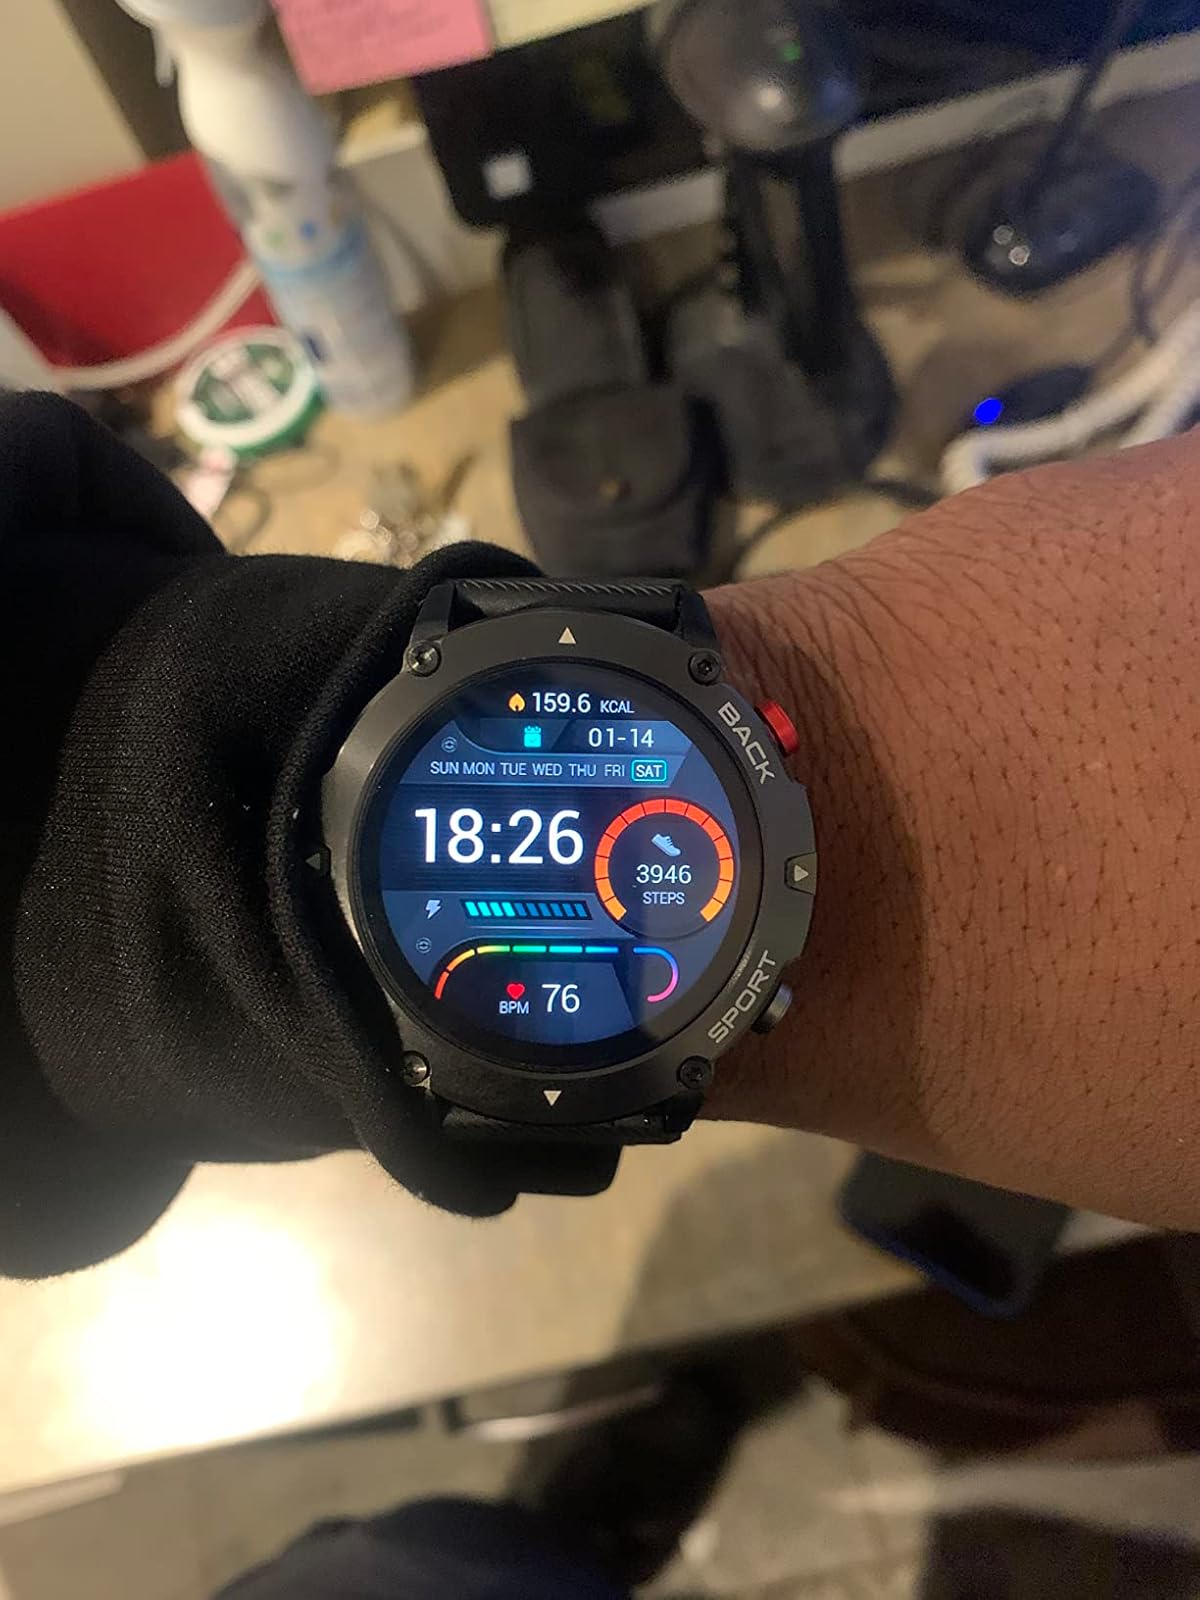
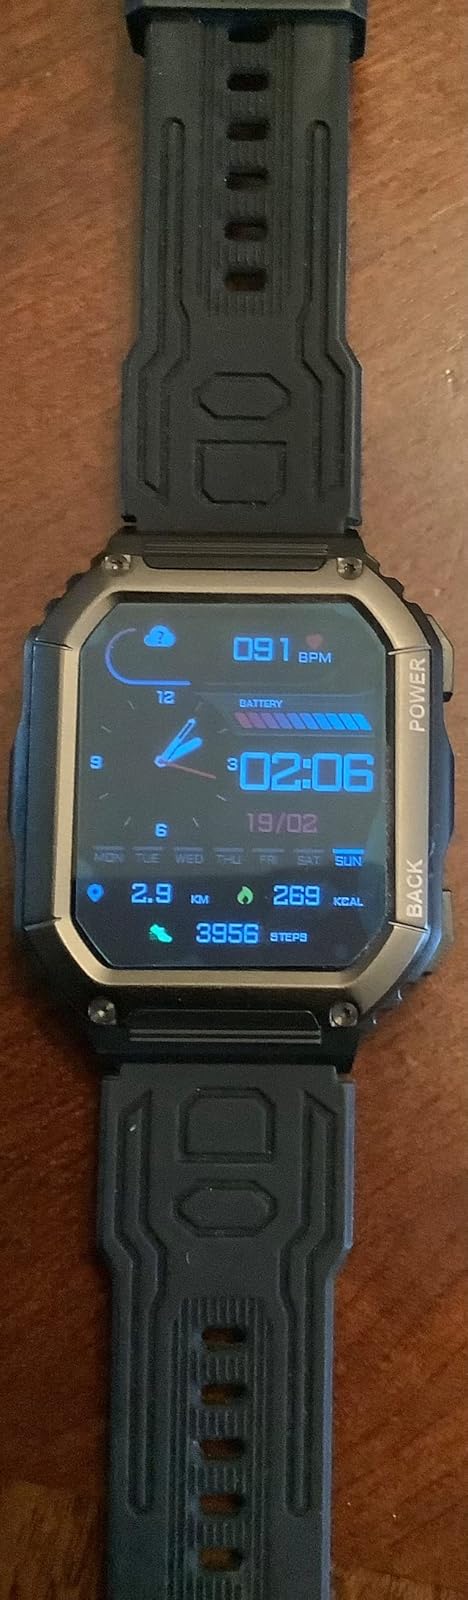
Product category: smartwatch
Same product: no